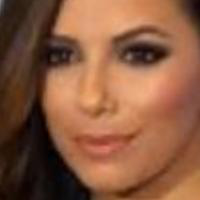
Age group: age 21-30